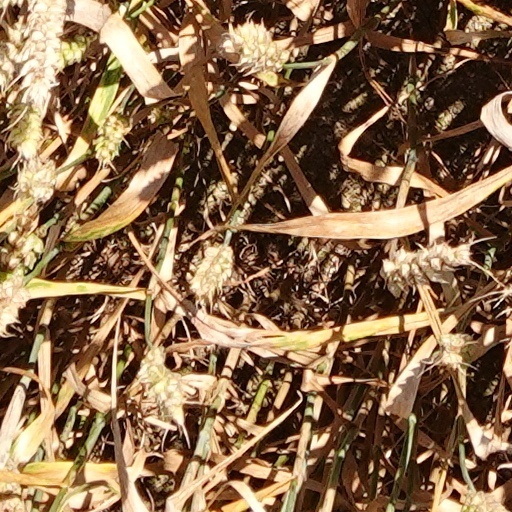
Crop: wheat